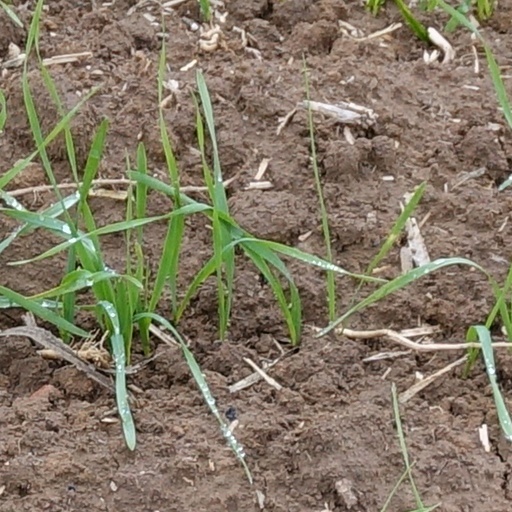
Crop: wheat